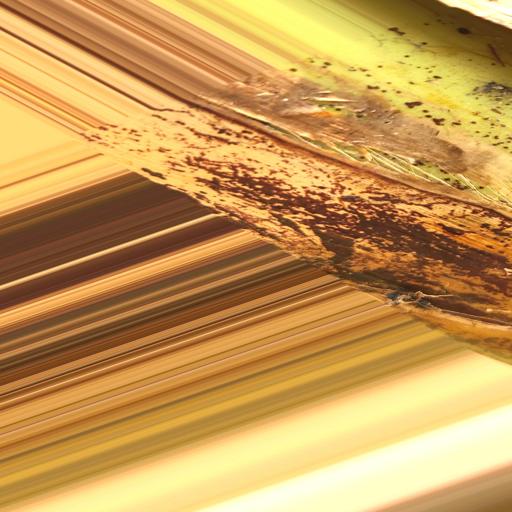
Label: bract_mosaic_virus